Sindhis

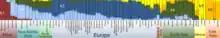
Sindhi Genetics

The majority of Muslim Sindhis follow the Sunni Hanafi fiqh with a minority being Shia Ithna 'ashariyah. Sufism has left a deep impact on Sindhi Muslims and this is visible through the numerous Sufi shrines which dot the landscape of Sindh.